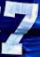
Number: 7